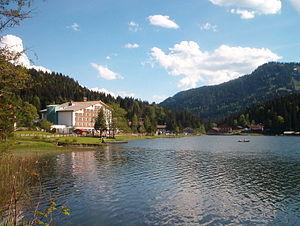
Le Spitzingsee est un lac situé en Bavière, dans le sud de l'Allemagne. Il se trouve au nord de la frontière autrichienne, dans les monts Schliersee à 1 084 m d'altitude.